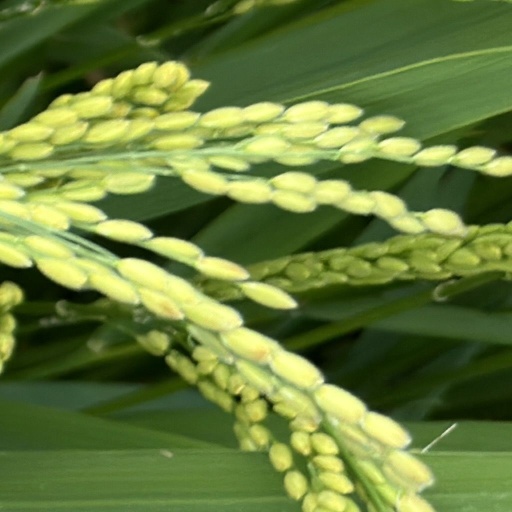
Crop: rice